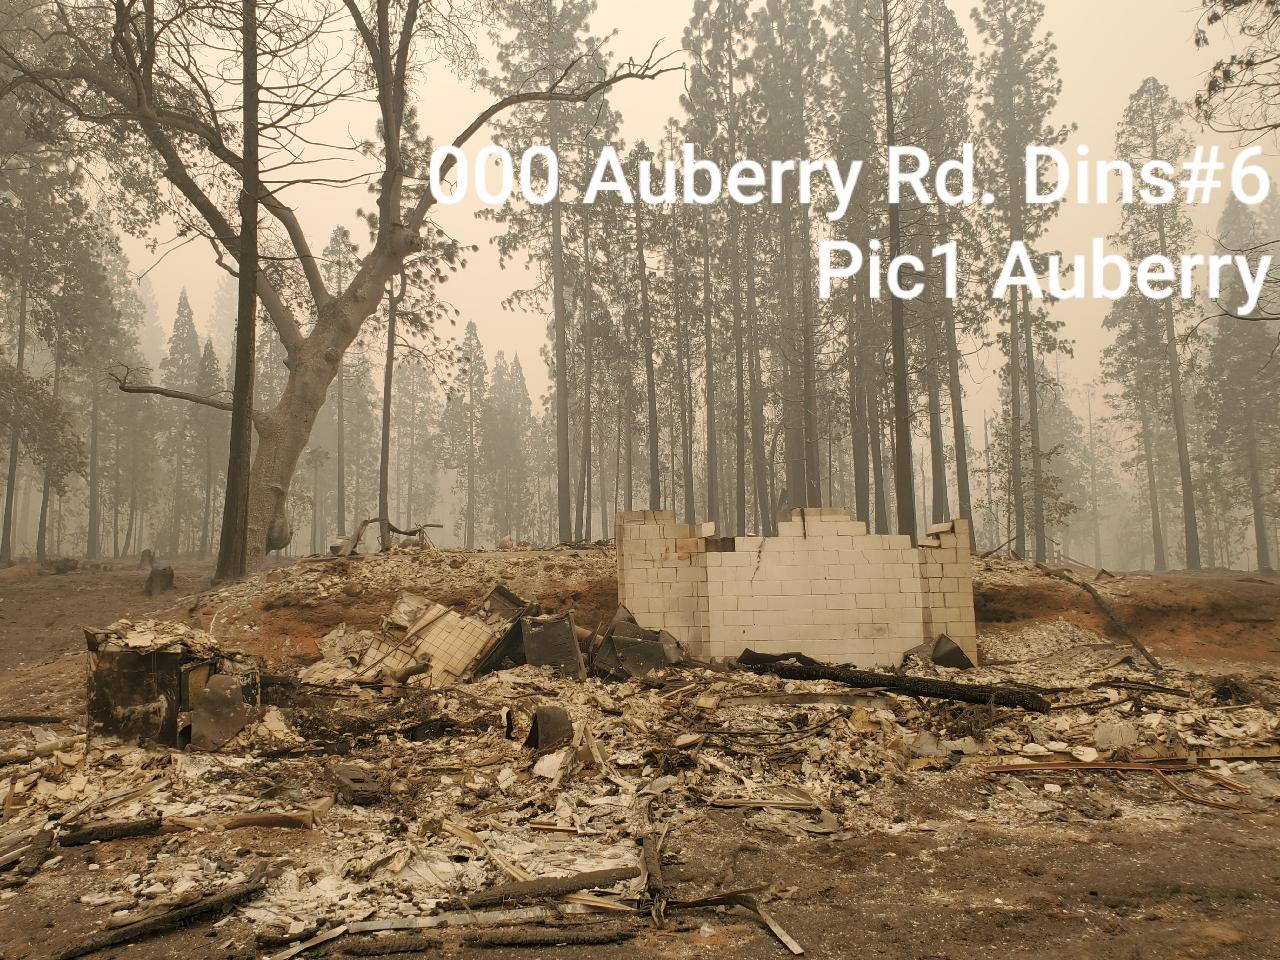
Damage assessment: destroyed